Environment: real
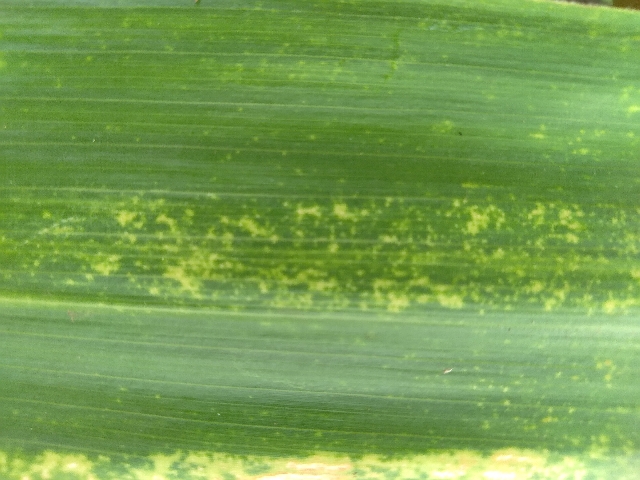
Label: lethal_necrosis